Ian Swales

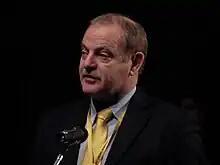
Swales in 2011

Ian Cameron Swales (born 5 April 1953) is a British Liberal Democrat politician. He was the Member of Parliament for the constituency of Redcar in England. He is the only person ever to gain a North East Region Commons seat for the Liberal Democrats. Swales took Redcar from Labour incumbent Vera Baird for the Liberal Democrats at the 2010 general election, with a 21.8% swing adding over 11,000 votes to his 2005 general election total. This was the biggest swing against any Labour candidate in the election and was also the biggest majority overcome by any Liberal Democrat, until the 2022 Tiverton and Honiton by-election. He stood down at the 2015 general election.